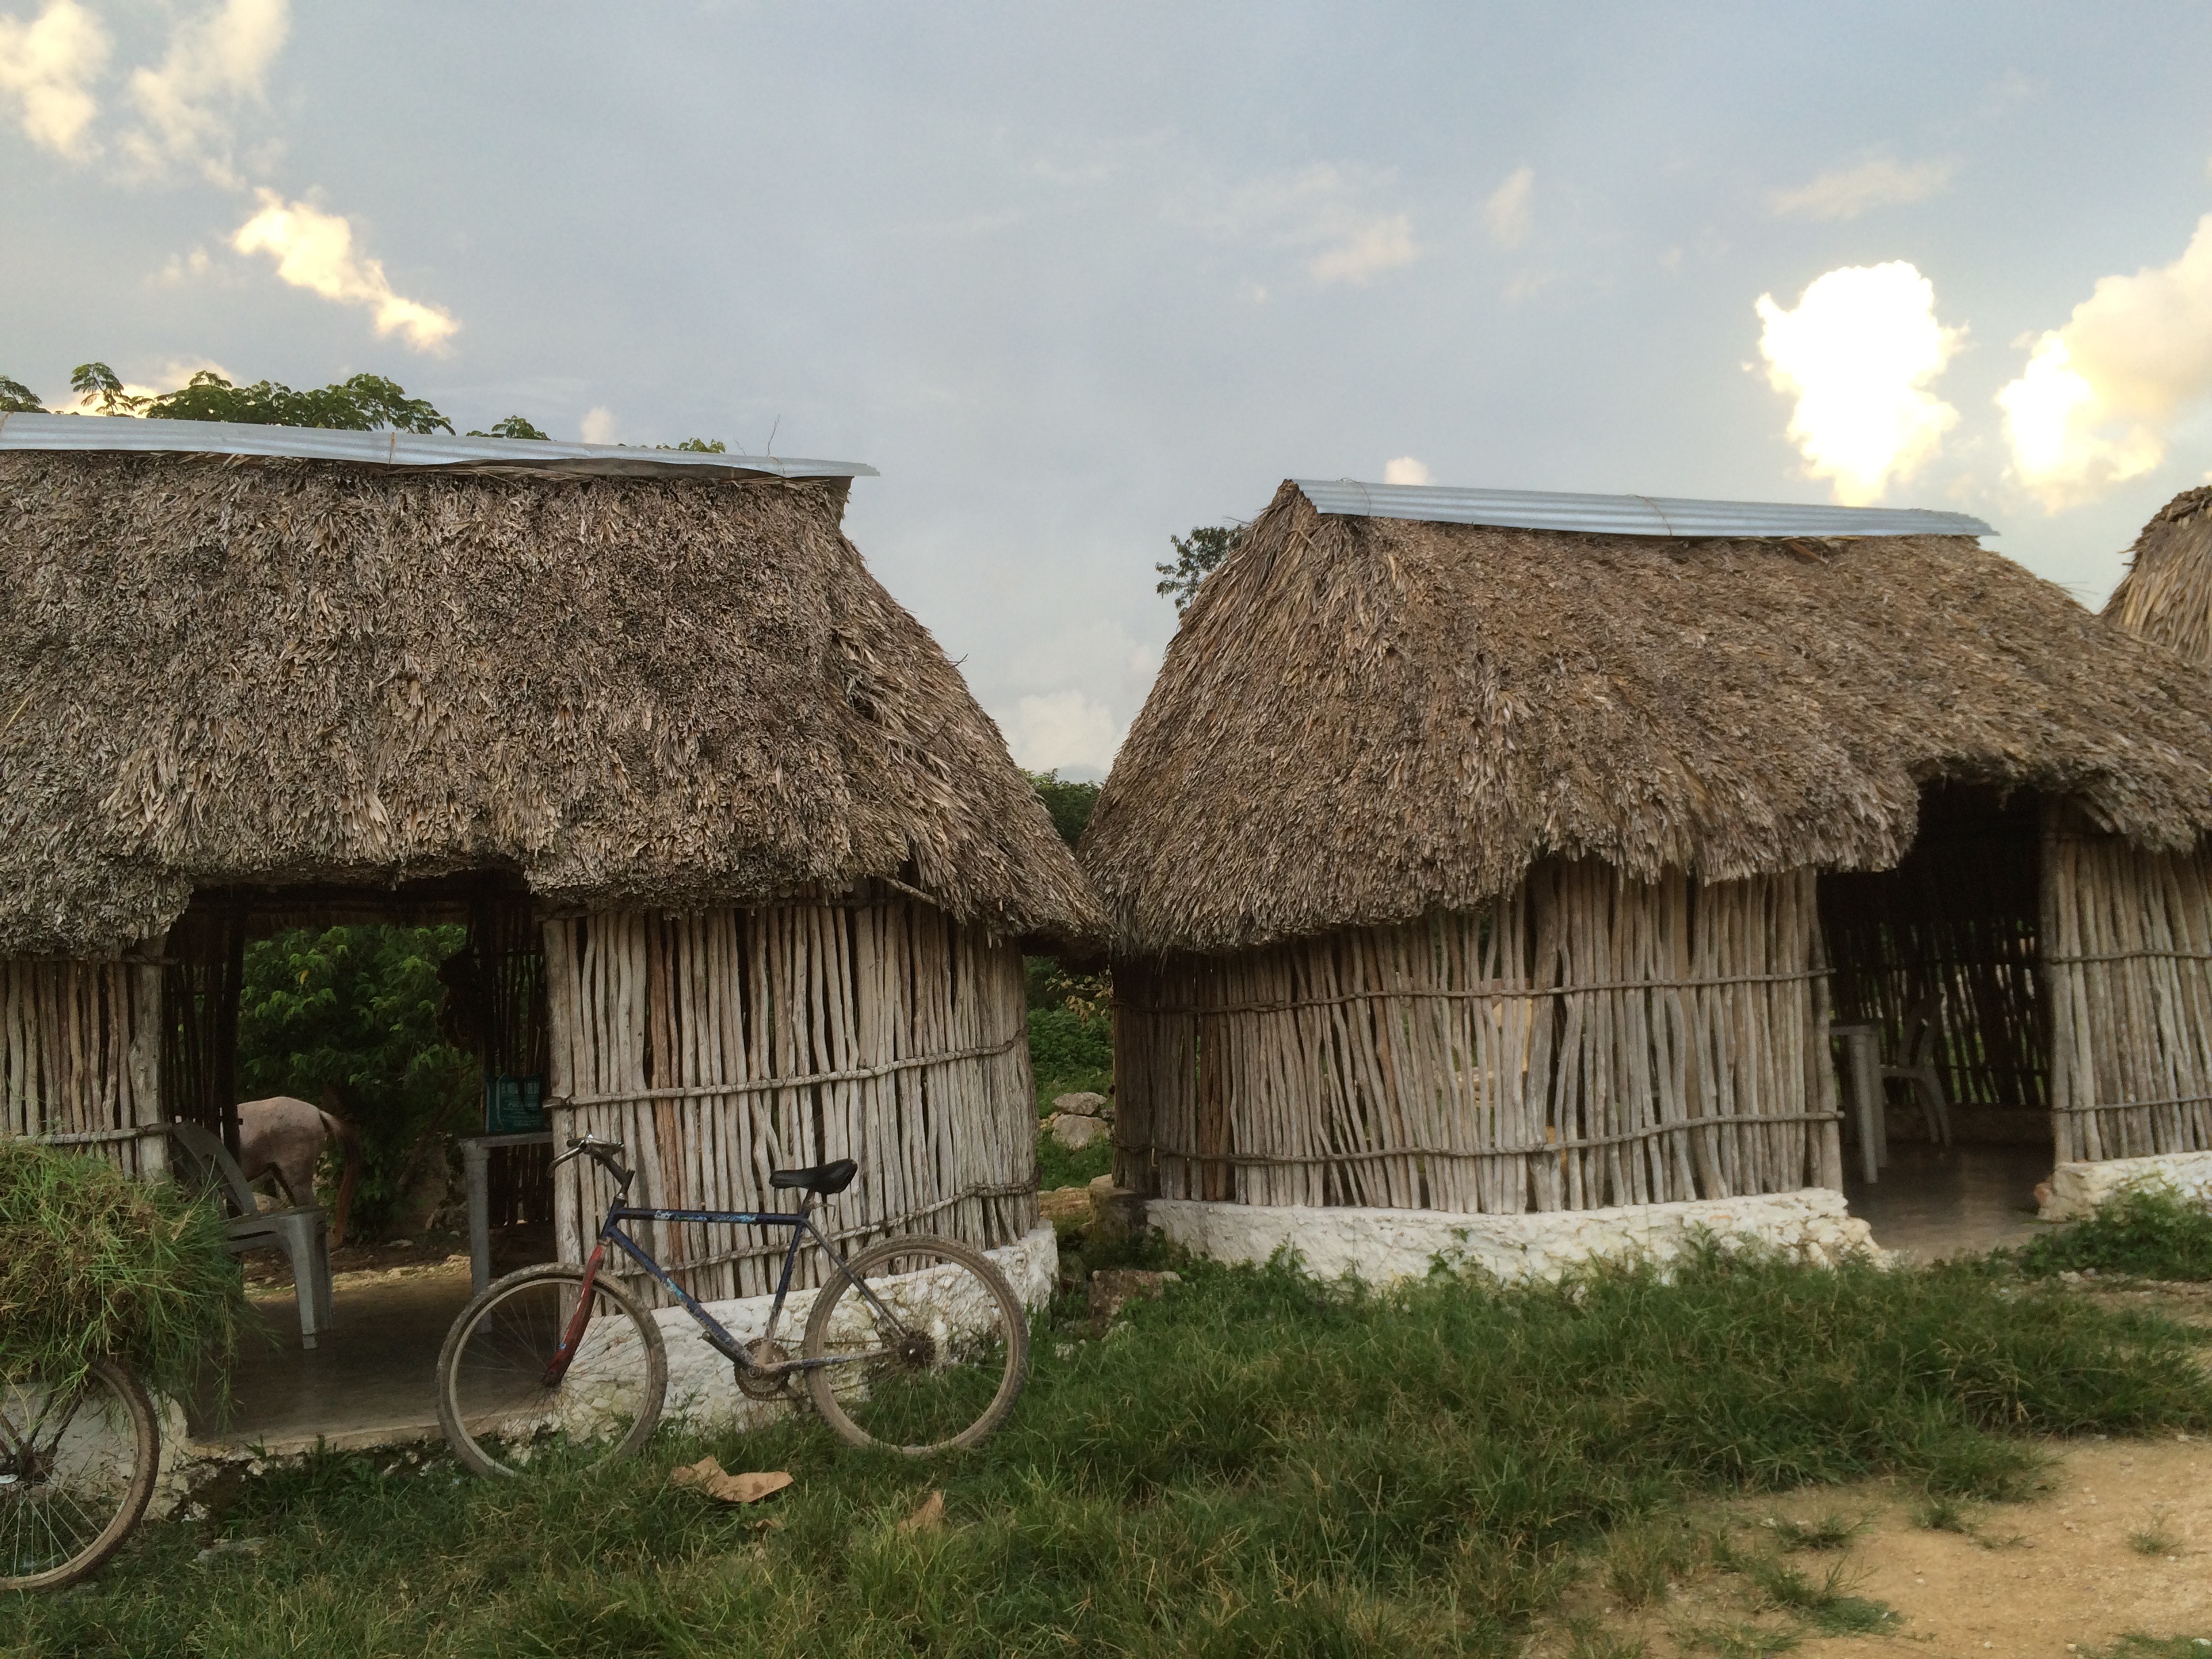
farm, house, adventure, building, home, hut, village, shack, cottage, property, blue, agriculture, mexico, farmhouse, beauty, maya, thatching, merida, rural area, truc, cenote